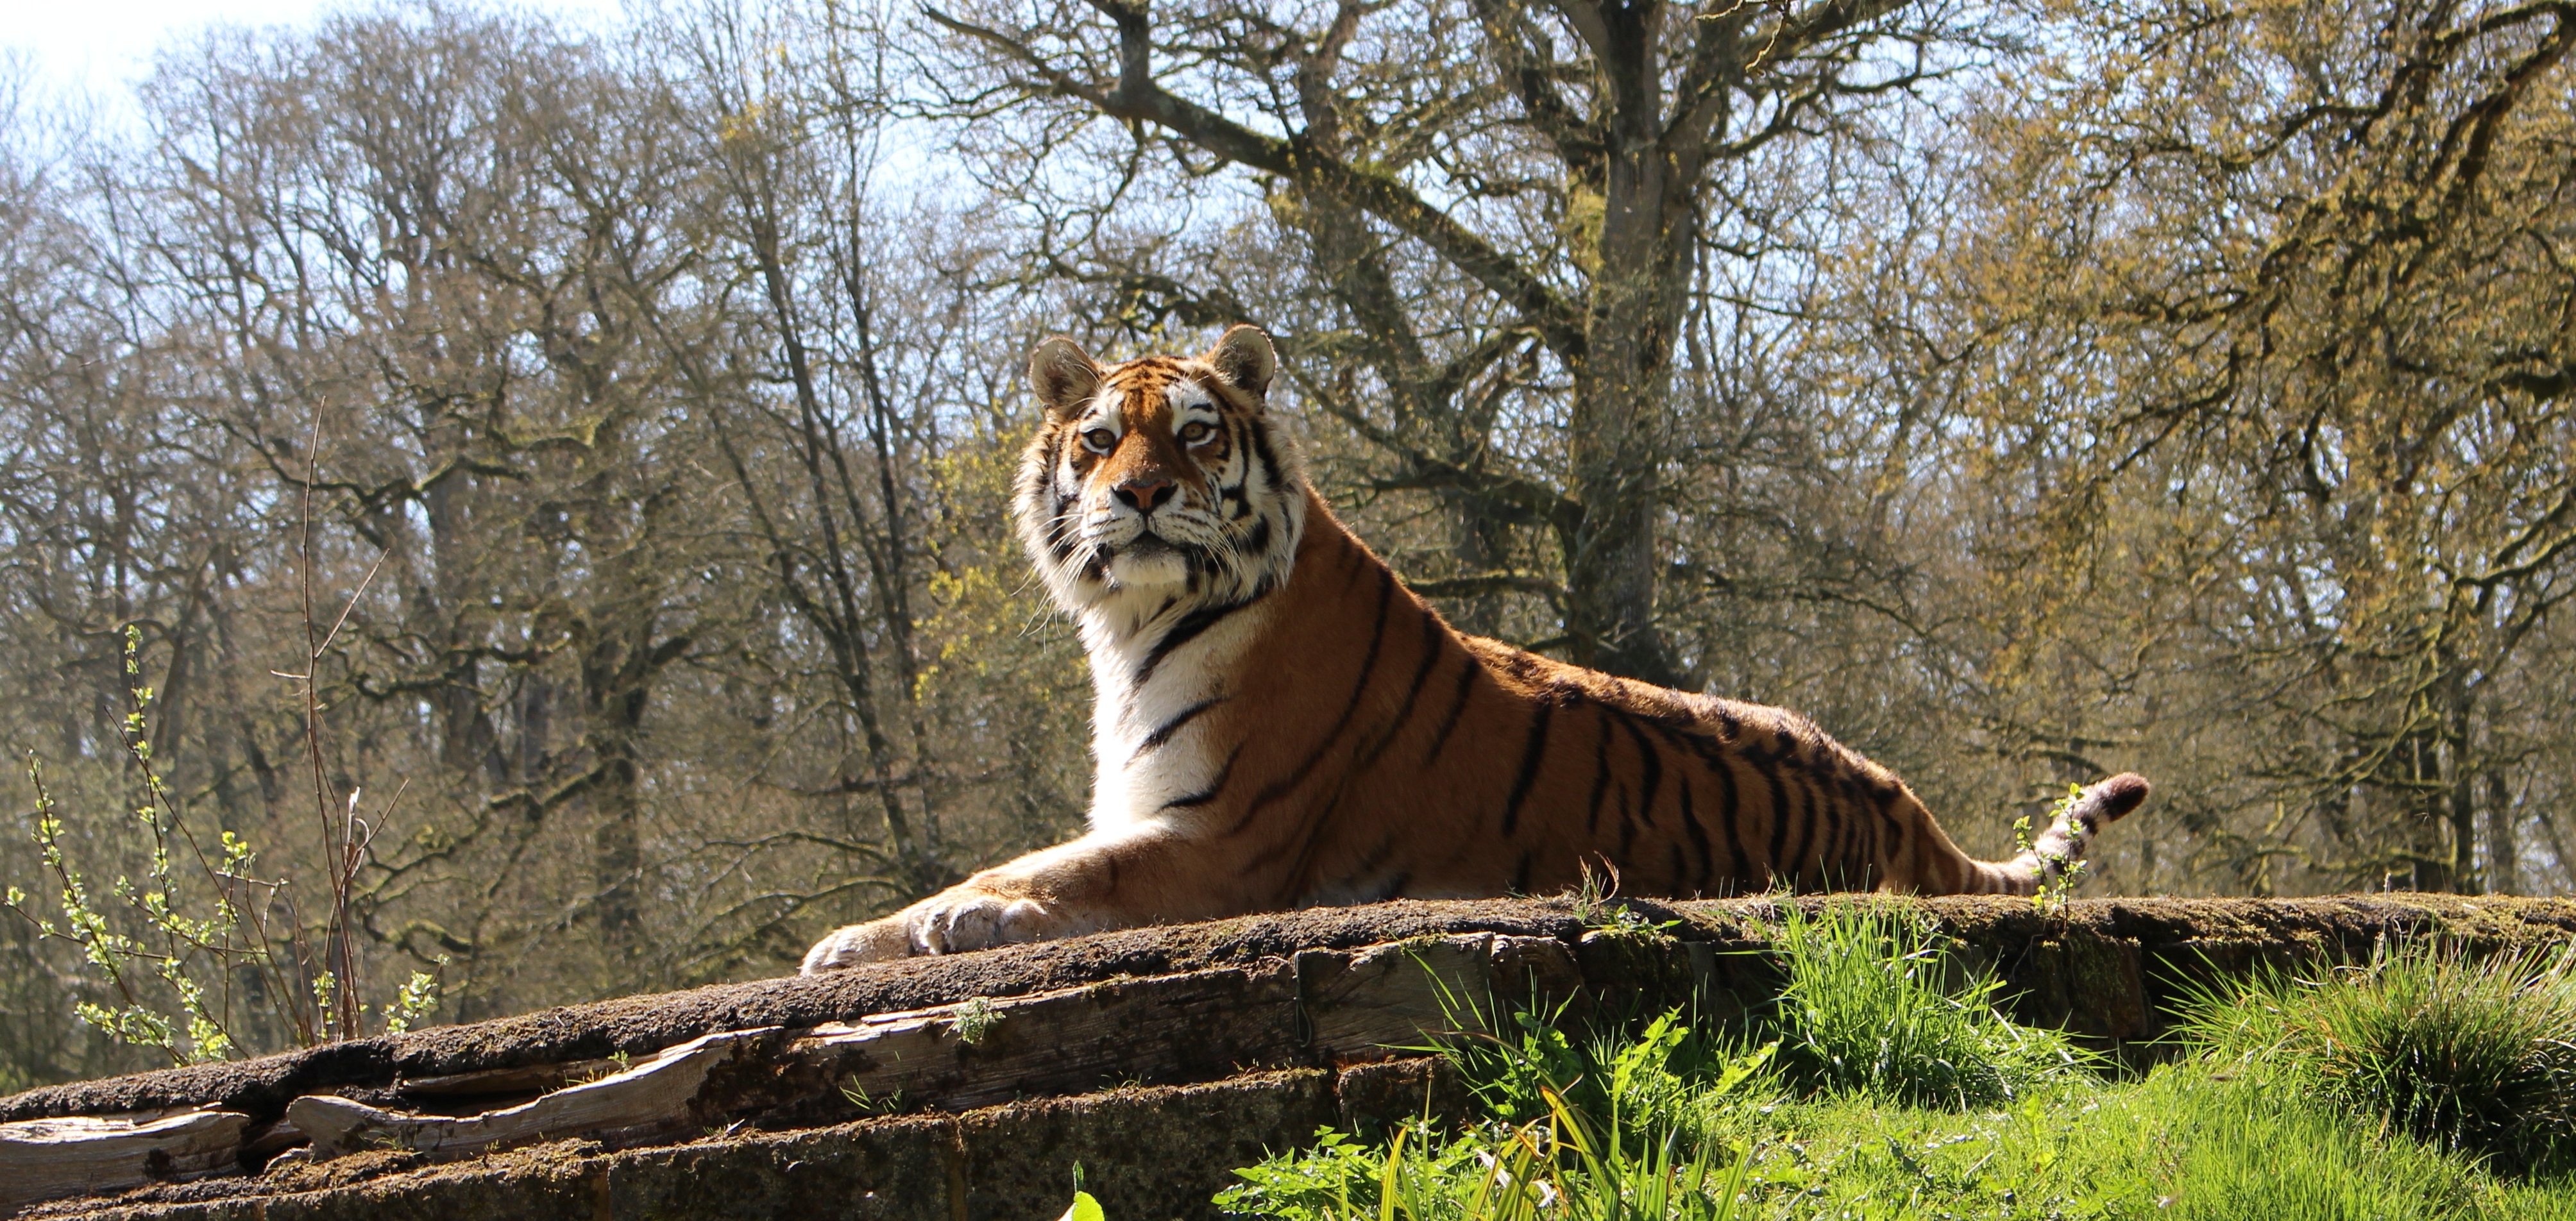
wilderness, adventure, animal, recreation, wildlife, wild, zoo, cat, feline, mammal, predator, whisker, fauna, savanna, lion, big cat, tiger, endangered, big, large, panthera, carnivore, hunter, safari, big cats, outdoor recreation, cat like mammal